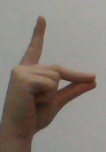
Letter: ta